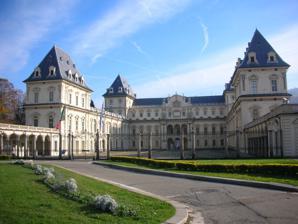
Building: Castello del Valentino
Country: Italy
Year built: 1660
Building in Turin, Italy Castello del Valentino Façade of the castle General information Town or city Turin Country Italy Coordinates 45°03′15.6″N 7°41′07.9″E / 45.054333°N 7.685528°E / 45.054333; 7.685528 Owner Polytechnic University of Turin UNESCO World Heritage Site UNESCO World Heritage Site Location Turin , Italy Criteria (i) (ii) (iv) (v) Reference 823bis Inscription 1997 (21st Session ) The Valentino Castle ( Italian : Castello del Valentino ) is a historic building in the northwestern Italian city of Turin . It is located in Parco del Valentino , and is the seat of the Architecture Faculty of the Polytechnic University of Turin . It is one of the Residences of the Royal House of Savoy included in the list of UNESCO World Heritage Sites in 1997. History The ancient castle was bought by Duke Emmanuel Philibert of Savoy on the advice of Andrea Palladio . The name Valentino , first mentioned in 1275, seems to derive from a saint called Valentine whose relics were venerated in a church which stood nearby. The current structure is due to Princess Christine of France (1606–1663), wife of Victor Amadeus I , who dwelt here from 1630. Architect Carlo di Castellamonte renovated the construction substantially, with the help of his son Amedeo . Works started around 1633 and lasted until 1660. It has a horseshoe shape, with four rectangular towers, one at each angle, and a wide inner court with a marble pavement. The ceilings of the false upper floors are clearly in transalpino (i.e. French) style. The façade sports a huge coat of arms of the House of Savoy. Minor modifications were made in the early nineteenth century; at this time, too, much of the seventeenth-century furniture was carried off by French troops. For the next half century the palace was more or less abandoned and fell into a state of disrepair. Renovations were carried out in 1860 when it was selected as the seat of the engineering faculty of Turin; it has been further restored in recent years. In April 2024, pro-Palestinian protesters disrupted a conference at the castle. Security forces prevented the majority of protesters from entering, though one protester carrying a Palestinian flag did gain entry, and seven officers were injured during the incident. Prime Minister Giorgia Meloni condemned the protests. Today it is the central building of the Architecture faculty of the Polytechnic University of Turin . The Orto Botanico dell'Università di Torino , a historic botanical garden in the castle grounds. References